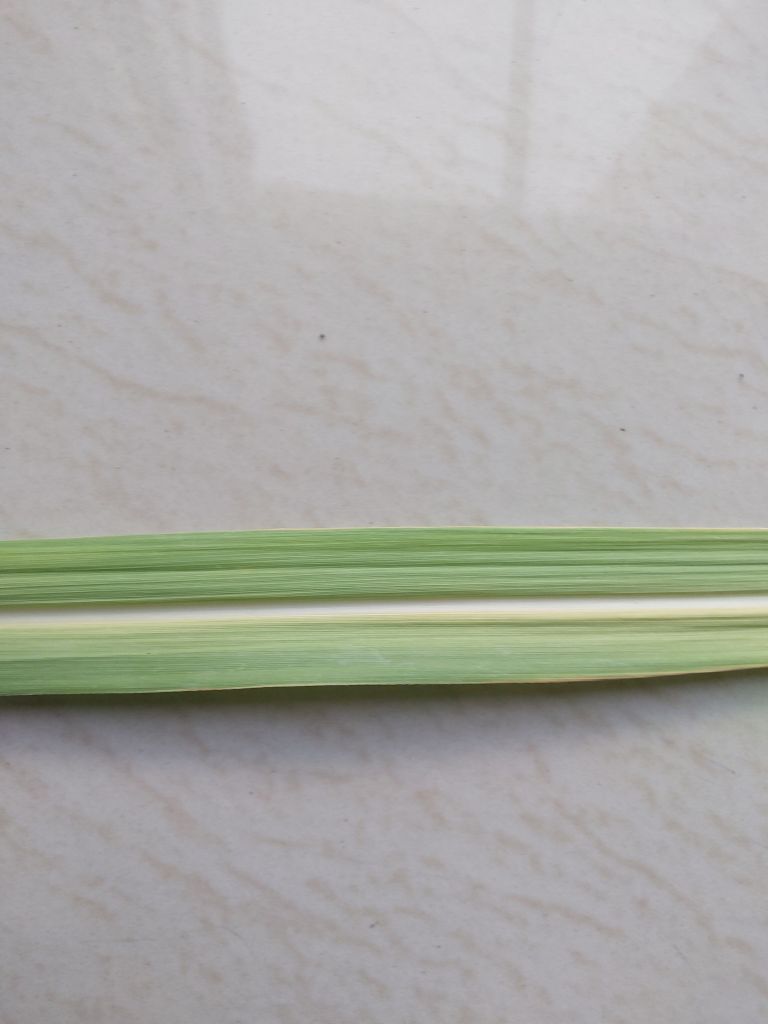
Label: Viral Disease